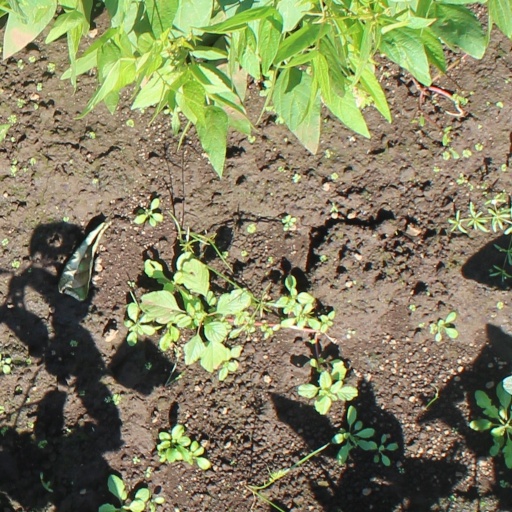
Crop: soybean